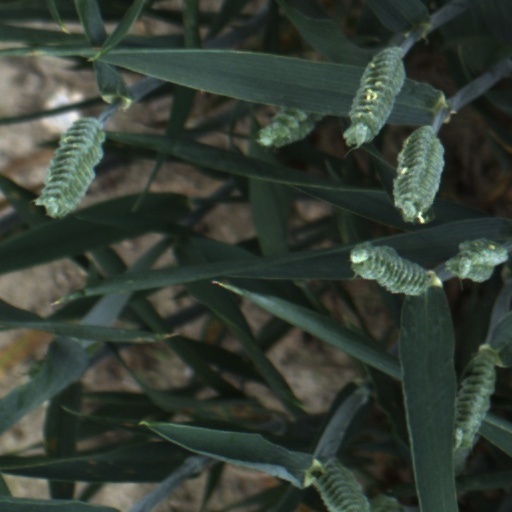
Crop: wheat